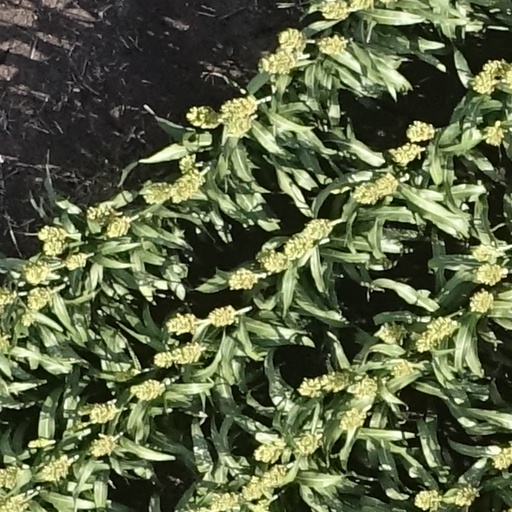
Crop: sorghum